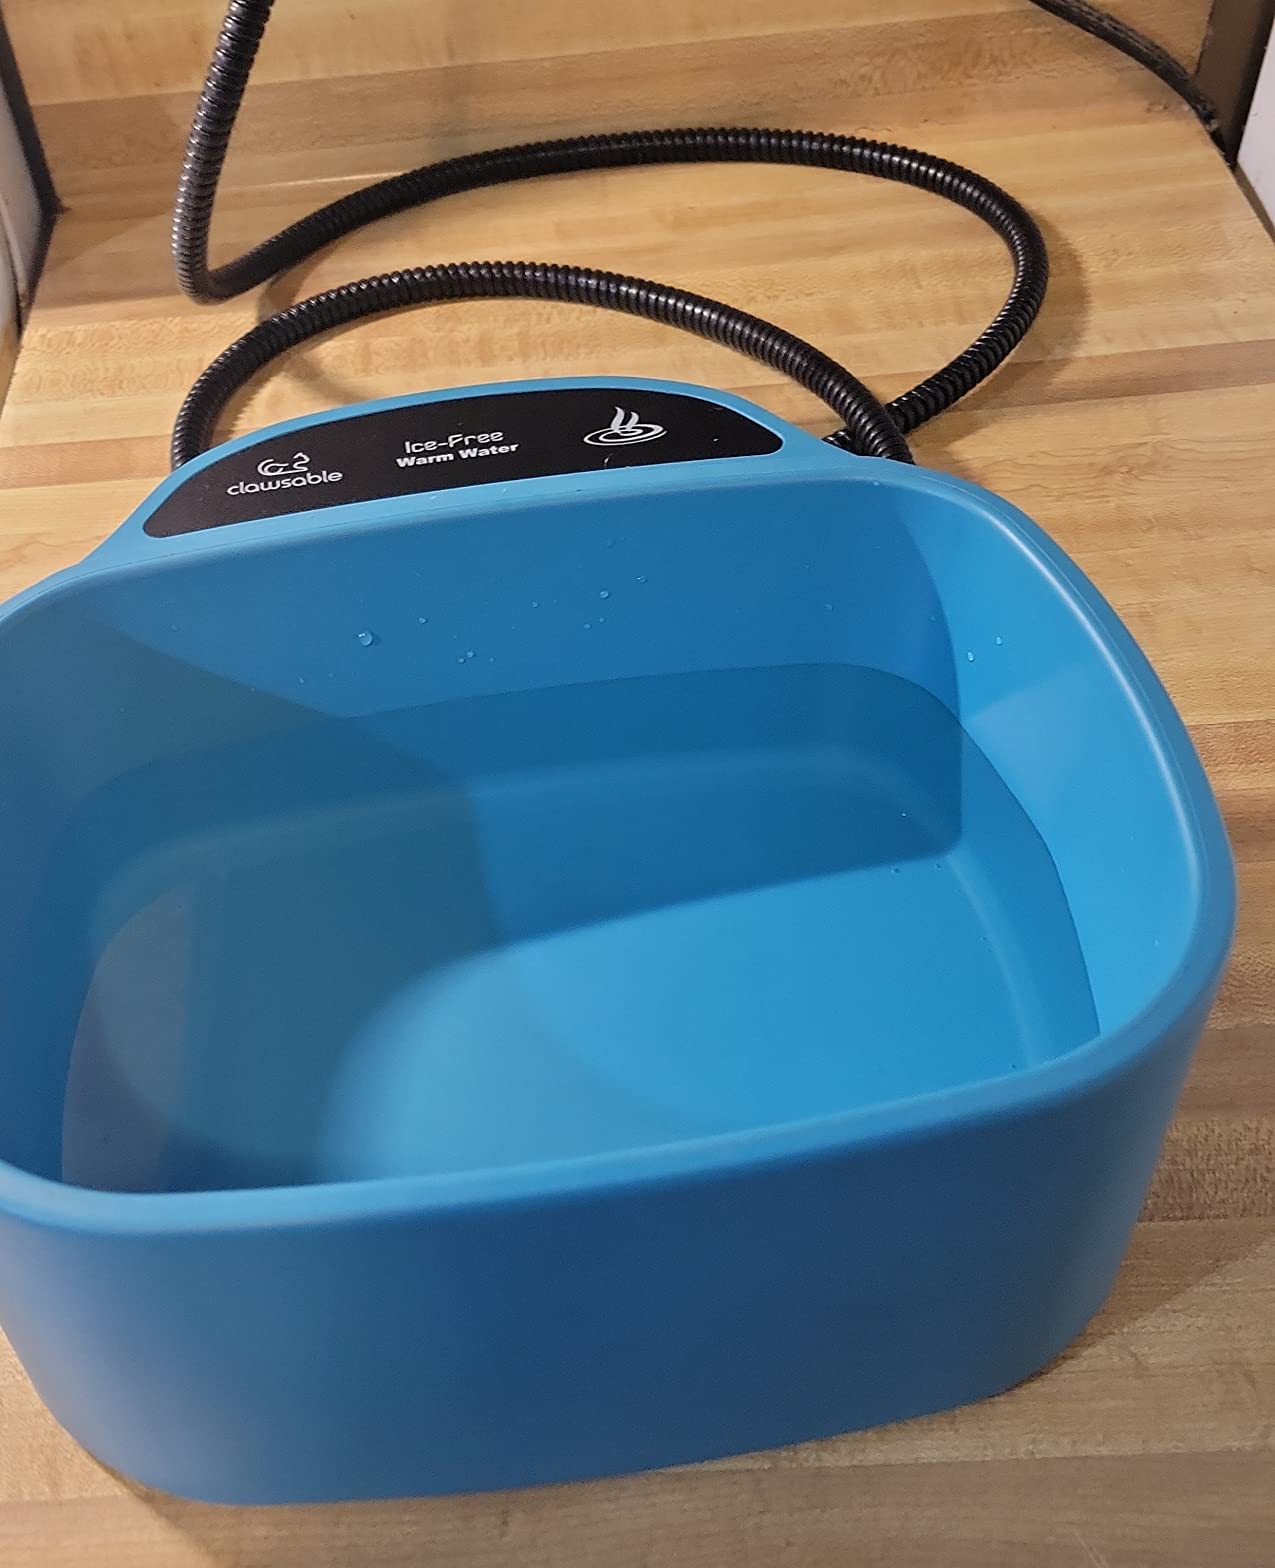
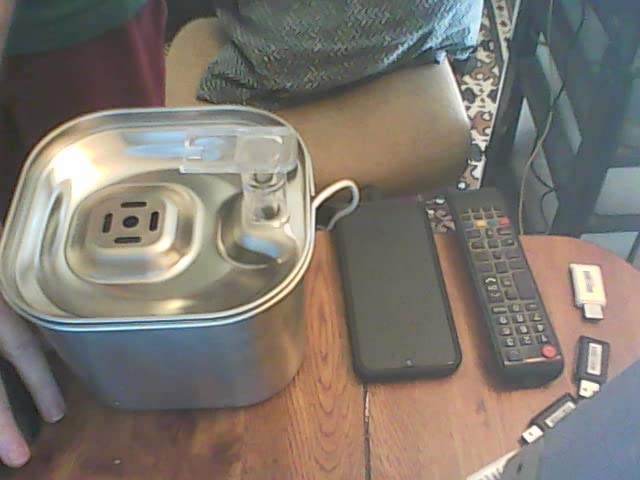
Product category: items_bowl
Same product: no